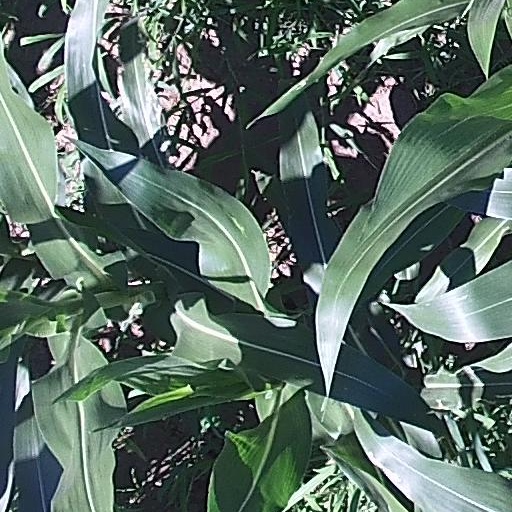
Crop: maize; corn